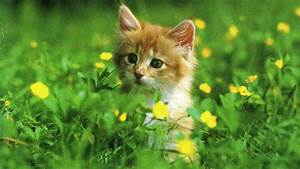
Label: cat